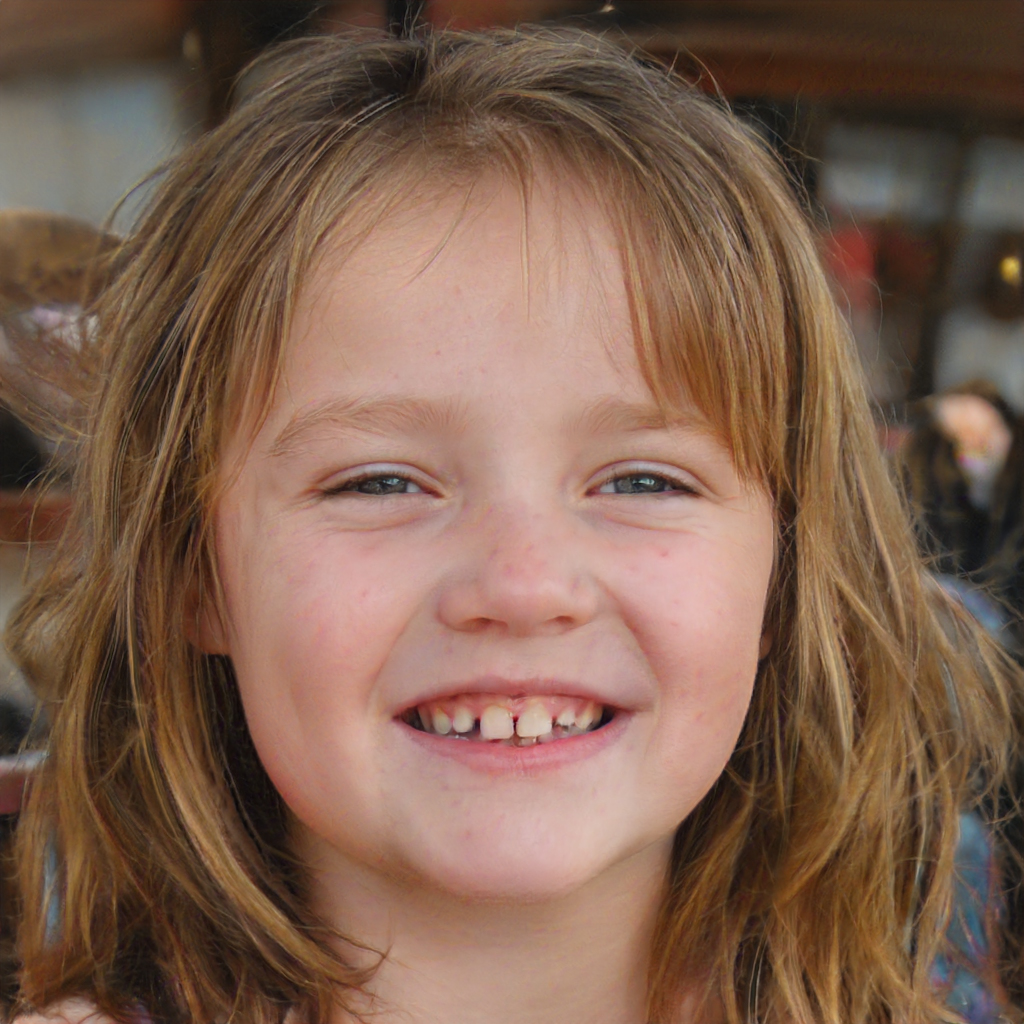
Label: No Watermark